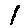
Label: 1